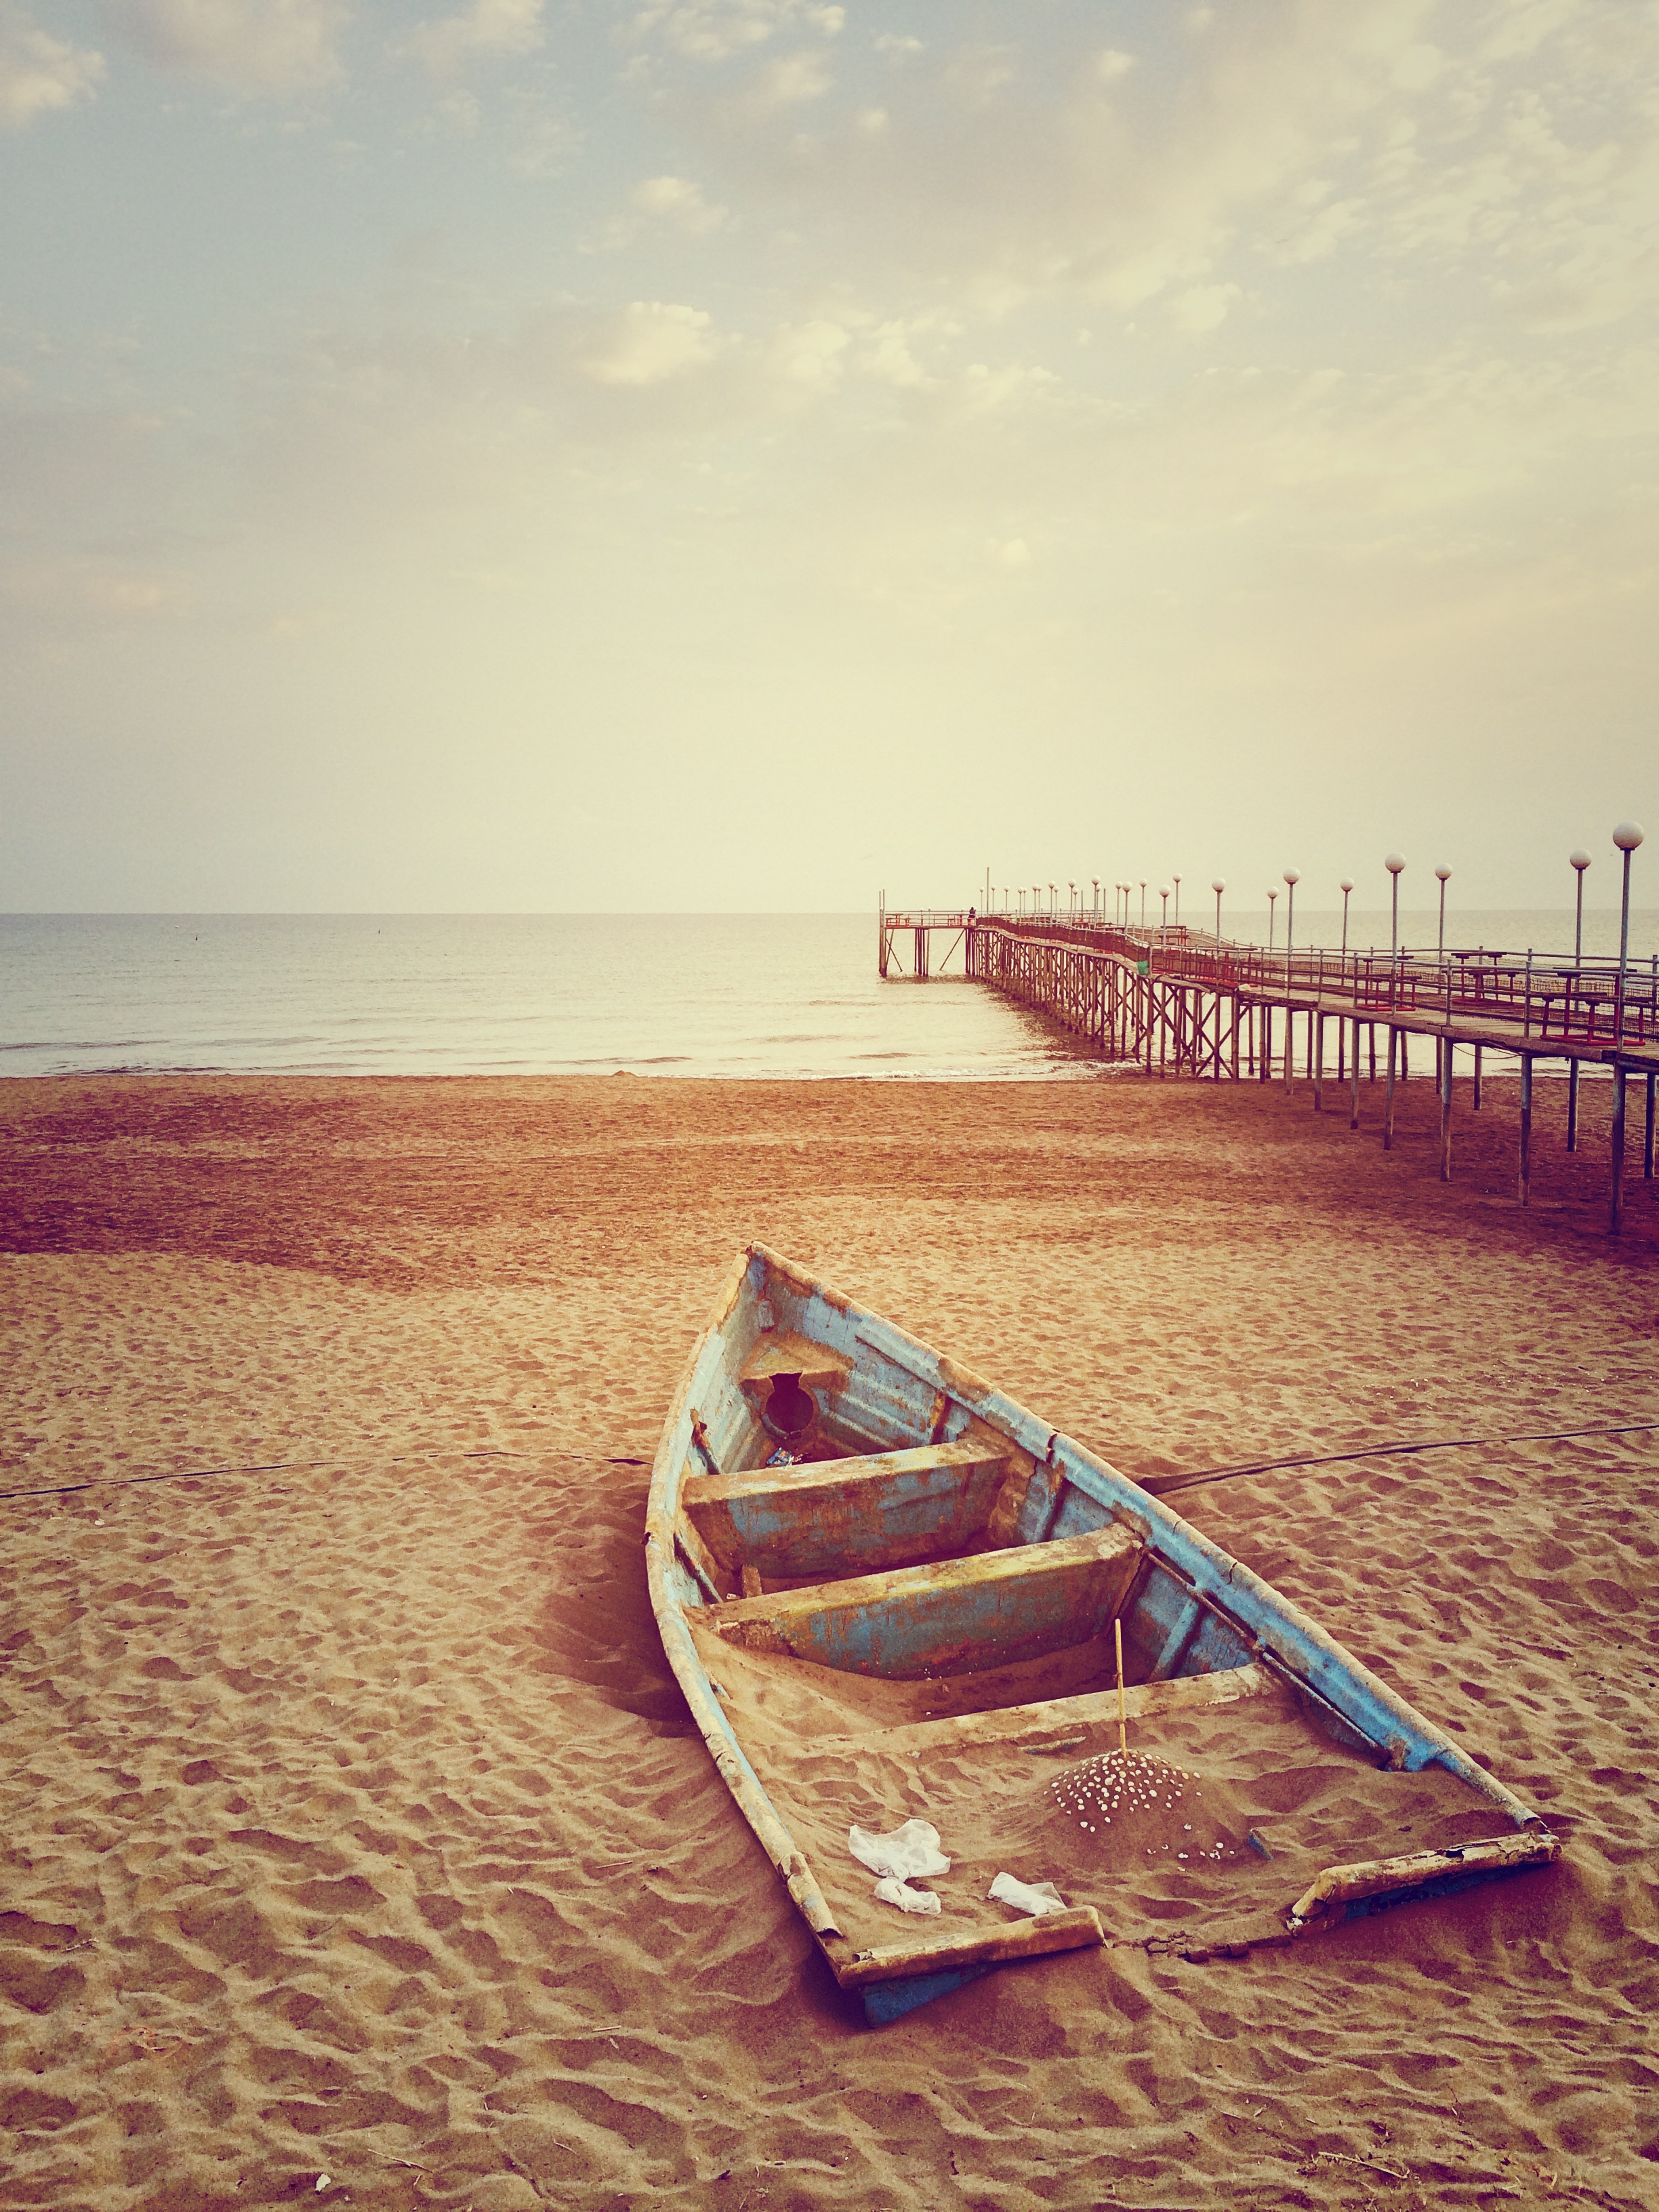
beach, landscape, sea, coast, water, nature, sand, rock, ocean, horizon, dock, sky, wood, sun, sunset, boat, morning, shore, wave, view, old, pier, ship, walkway, summer, travel, seaside, transportation, rust, vessel, vehicle, fishing, broken, metal, bay, island, harbor, abandoned, blue, jetty, tourism, heat, beached, haven, nautical, lost, marine, wreck, shape, shipwreck, ionian, warmth, confused, zante, stuck, dilemma